Space tether

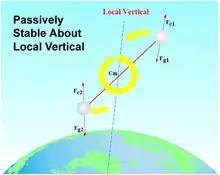
Description of the forces contributing towards maintaining a gravity gradient alignment in a tether system

Instead of rotating end for end, tethers can also be kept straight by the slight difference in the strength of gravity over their length.